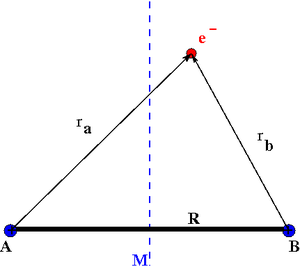
Le cation dihydrogène, également appelé ion moléculaire d'hydrogène, est l'espèce chimique de formule H₂⁺. C'est l'ion moléculaire le plus simple, composé de deux hydrons unis par un unique électron. Il se forme notamment dans le milieu interstellaire sous l'effet du rayonnement cosmique :